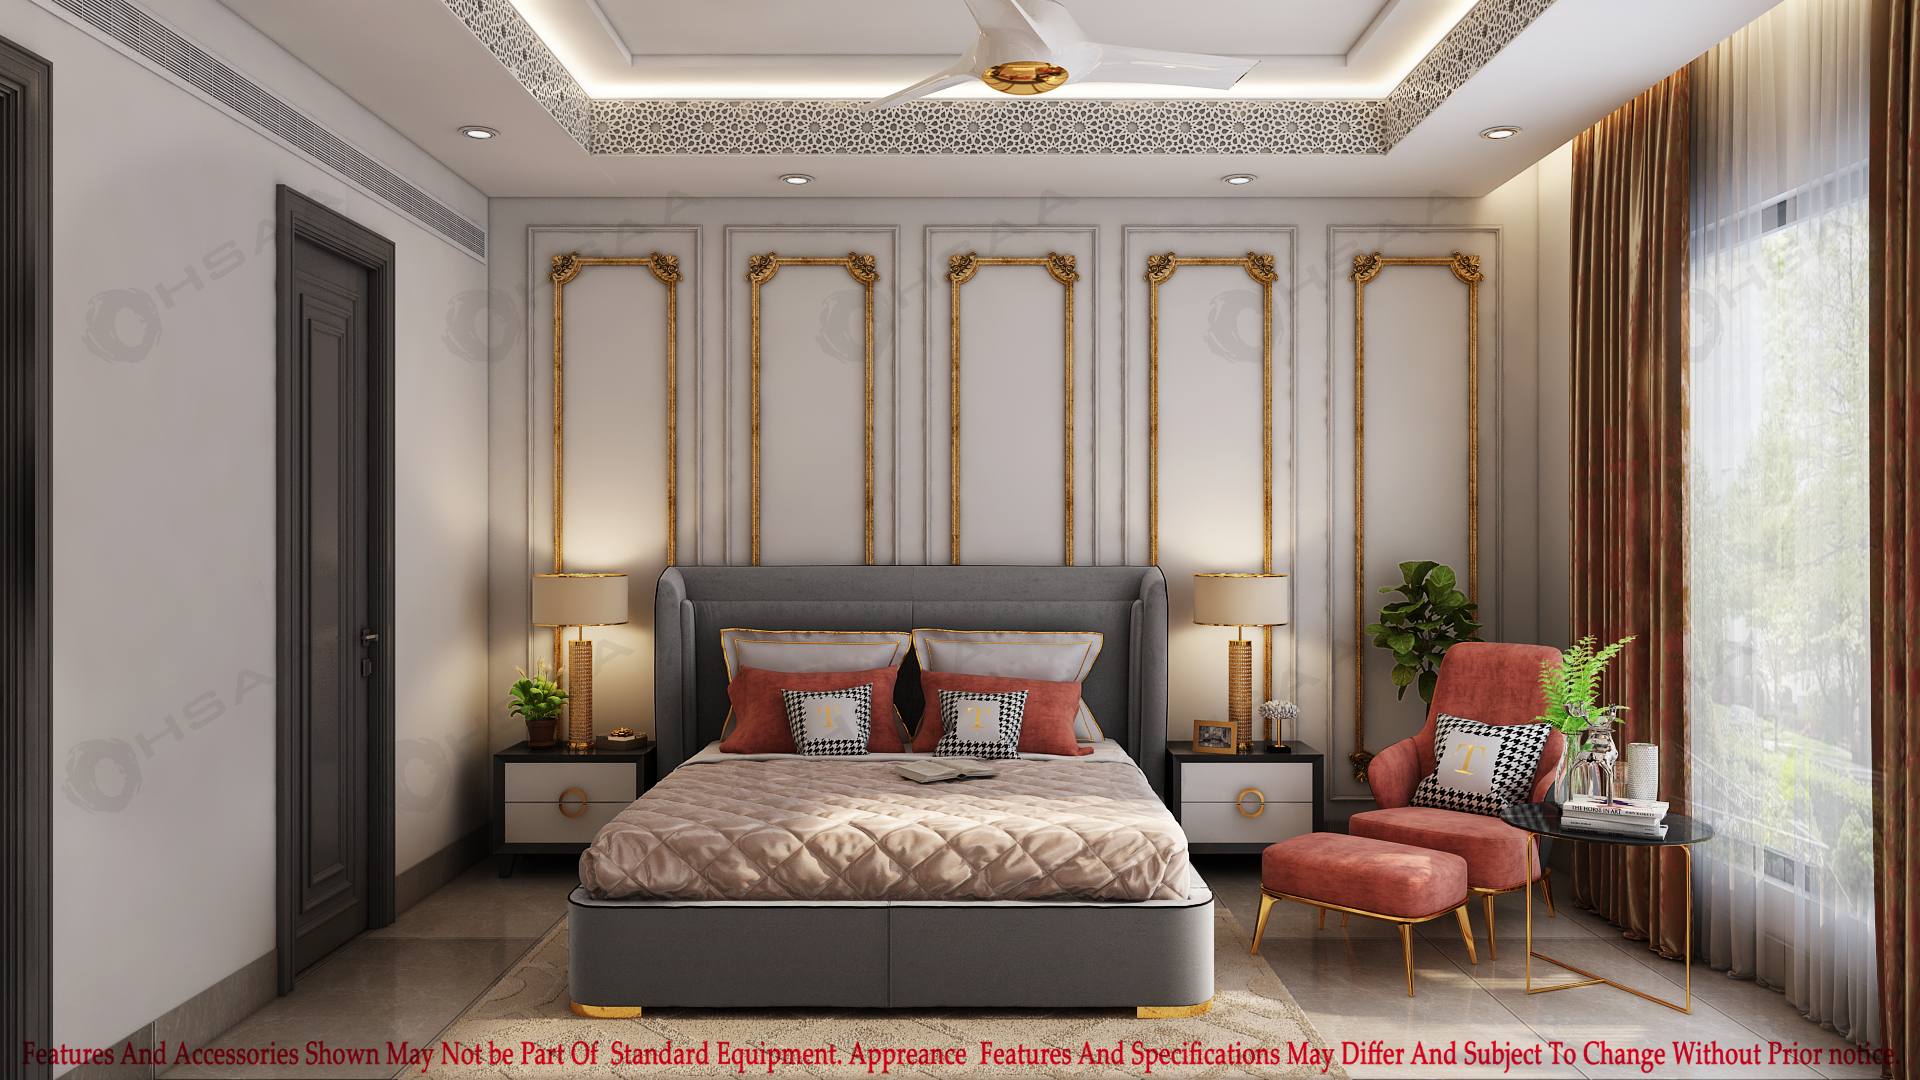
interior, design, furniture, building, property, comfort, decoration, wood, textile, interior design, lighting, bed frame, floor, flooring, house, curtain, hardwood, bed, real estate, ceiling, drawer, window, cabinetry, shade, linens, window treatment, window covering, door, lamp, bedroom, plant, bedding, hall, picture frame, pillow, chair, mattress pad, bed sheet, molding, wallpaper, wood flooring, room, light fixture, home, mattress, plaster, houseplant, laminate flooring, nightstand, living room, apartment, ornament, art, beam, daylighting, mechanical fan, ceiling fan, boutique hotel, chandelier, estate, duvet cover, hotel, box spring